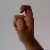
The image shows a hand gesture representing the letter 'X' in Indian Sign Language.